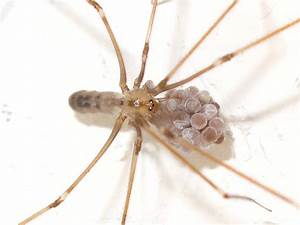
Label: ragno